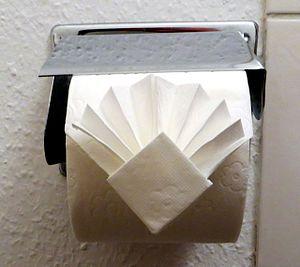
Le pliage du papier toilette dans les hôtels, parfois appelé toilegami par référence à l'origami, est le fait d'effectuer un pliage de la dernière ou des dernières feuilles du rouleau de papier toilette placé dans le dérouleur des toilettes des chambres de certains hôtels. Outre l'effet esthétique, c'est un des moyens trouvés par l'établissement hôtelier de montrer que le service de nettoyage est passé dans la salle de bains. Le pliage du papier toilette impose d'avoir une orientation par le dessus du rouleau.